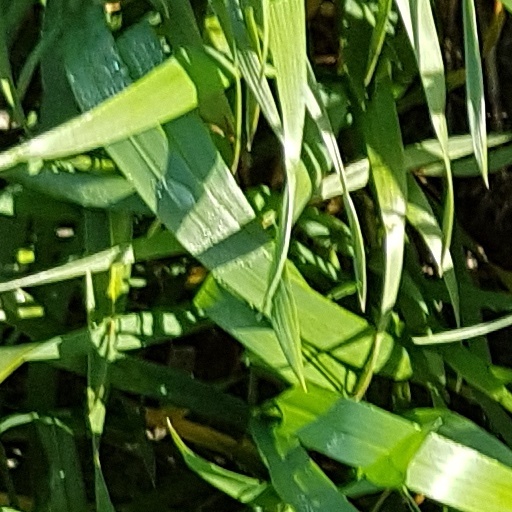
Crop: wheat